Gadaka

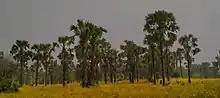
Doum Palm Trees found in Gadaka town

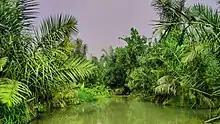
A side view of the Ngeji River in Gadaka

Gadaka is predominantly an agricultural town. Soils are mostly sandy-loamy and humus, rich in manure and elements that support plant growth. Cultivation intensity stands at 45% cultivated, whereas the remaining 55% is covered by natural vegetation. Farm produce, such as groundnuts, beans, guinea corn, maize, sorghum, and millet, is produced in commercial quantities. The Ngeji river in the western part of the town has rich fishing in places and also serves as the major source of water for irrigation. Crops such as rice, tomatoes, onion, pepper, eggplants, Cocoayam and sugarcane are cultivated year-round in areas along the river bank. Mineral resources found in the area of Gadaka include limestone, gypsum, kaolin, phosphate, and quartz.